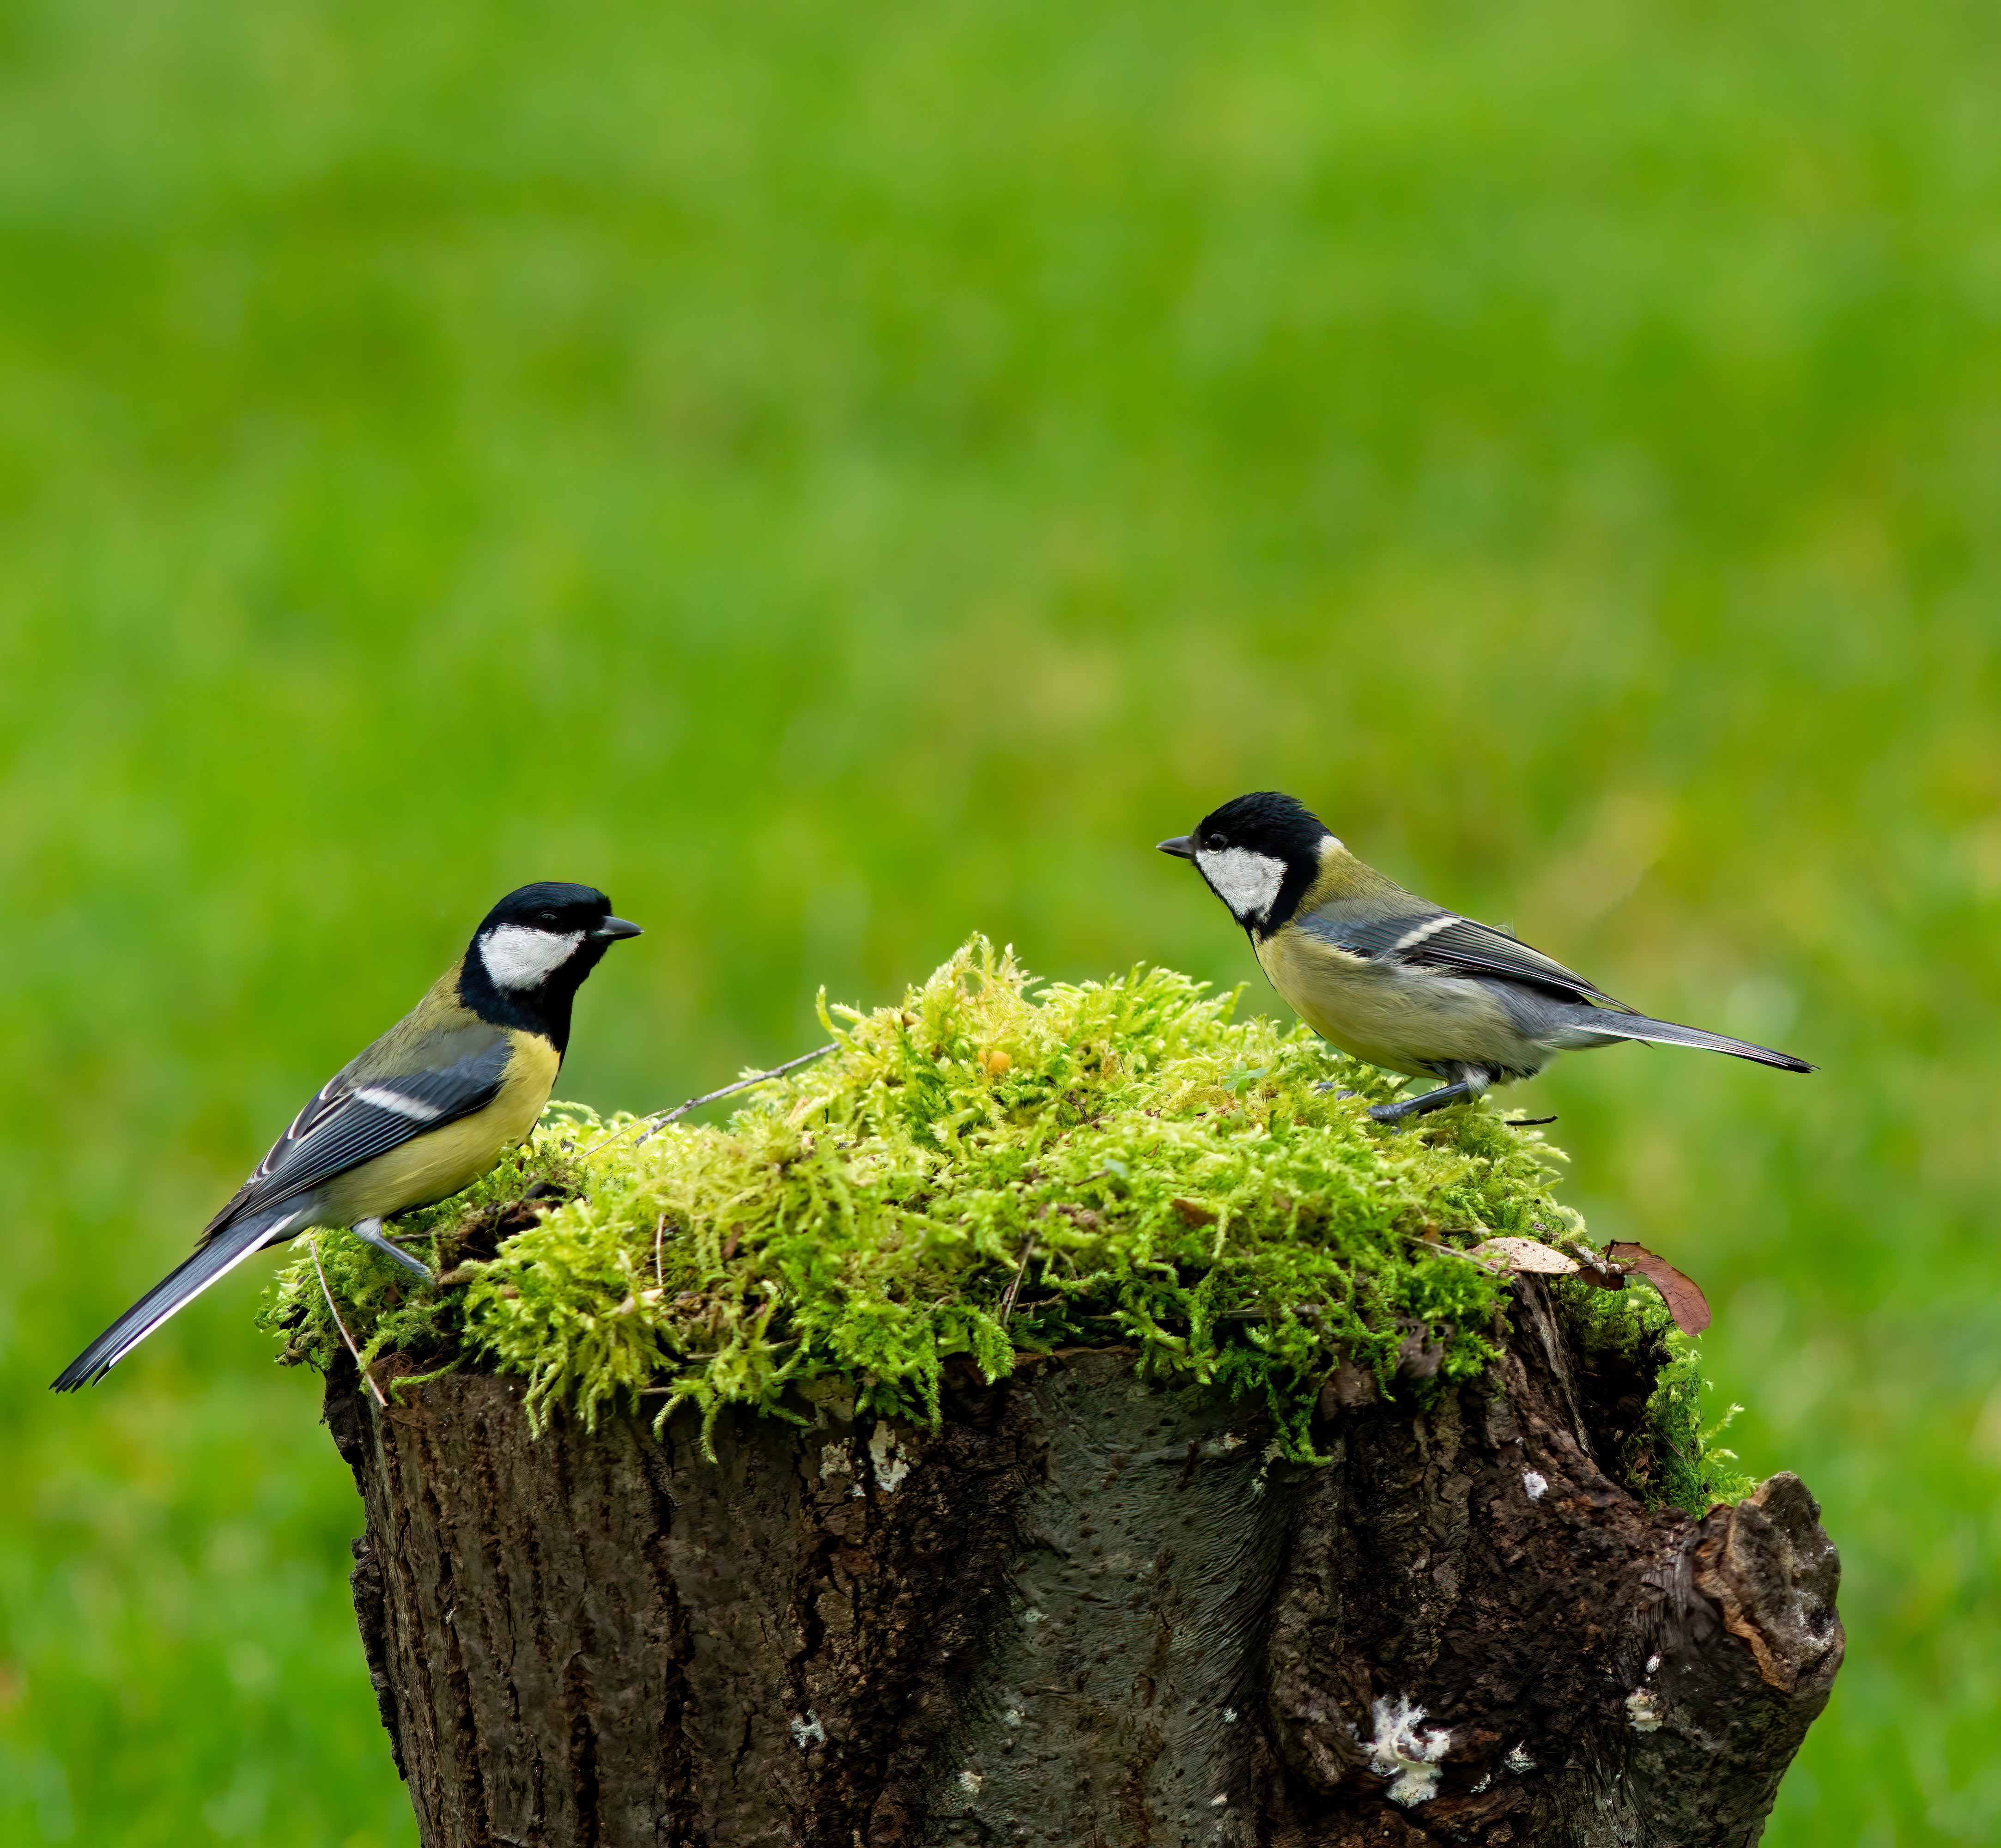
birds, nature, field, animal, bird, vertebrate, beak, wildlife, perching bird, swallow, plant, plant community, adaptation, finch, songbird, chickadee